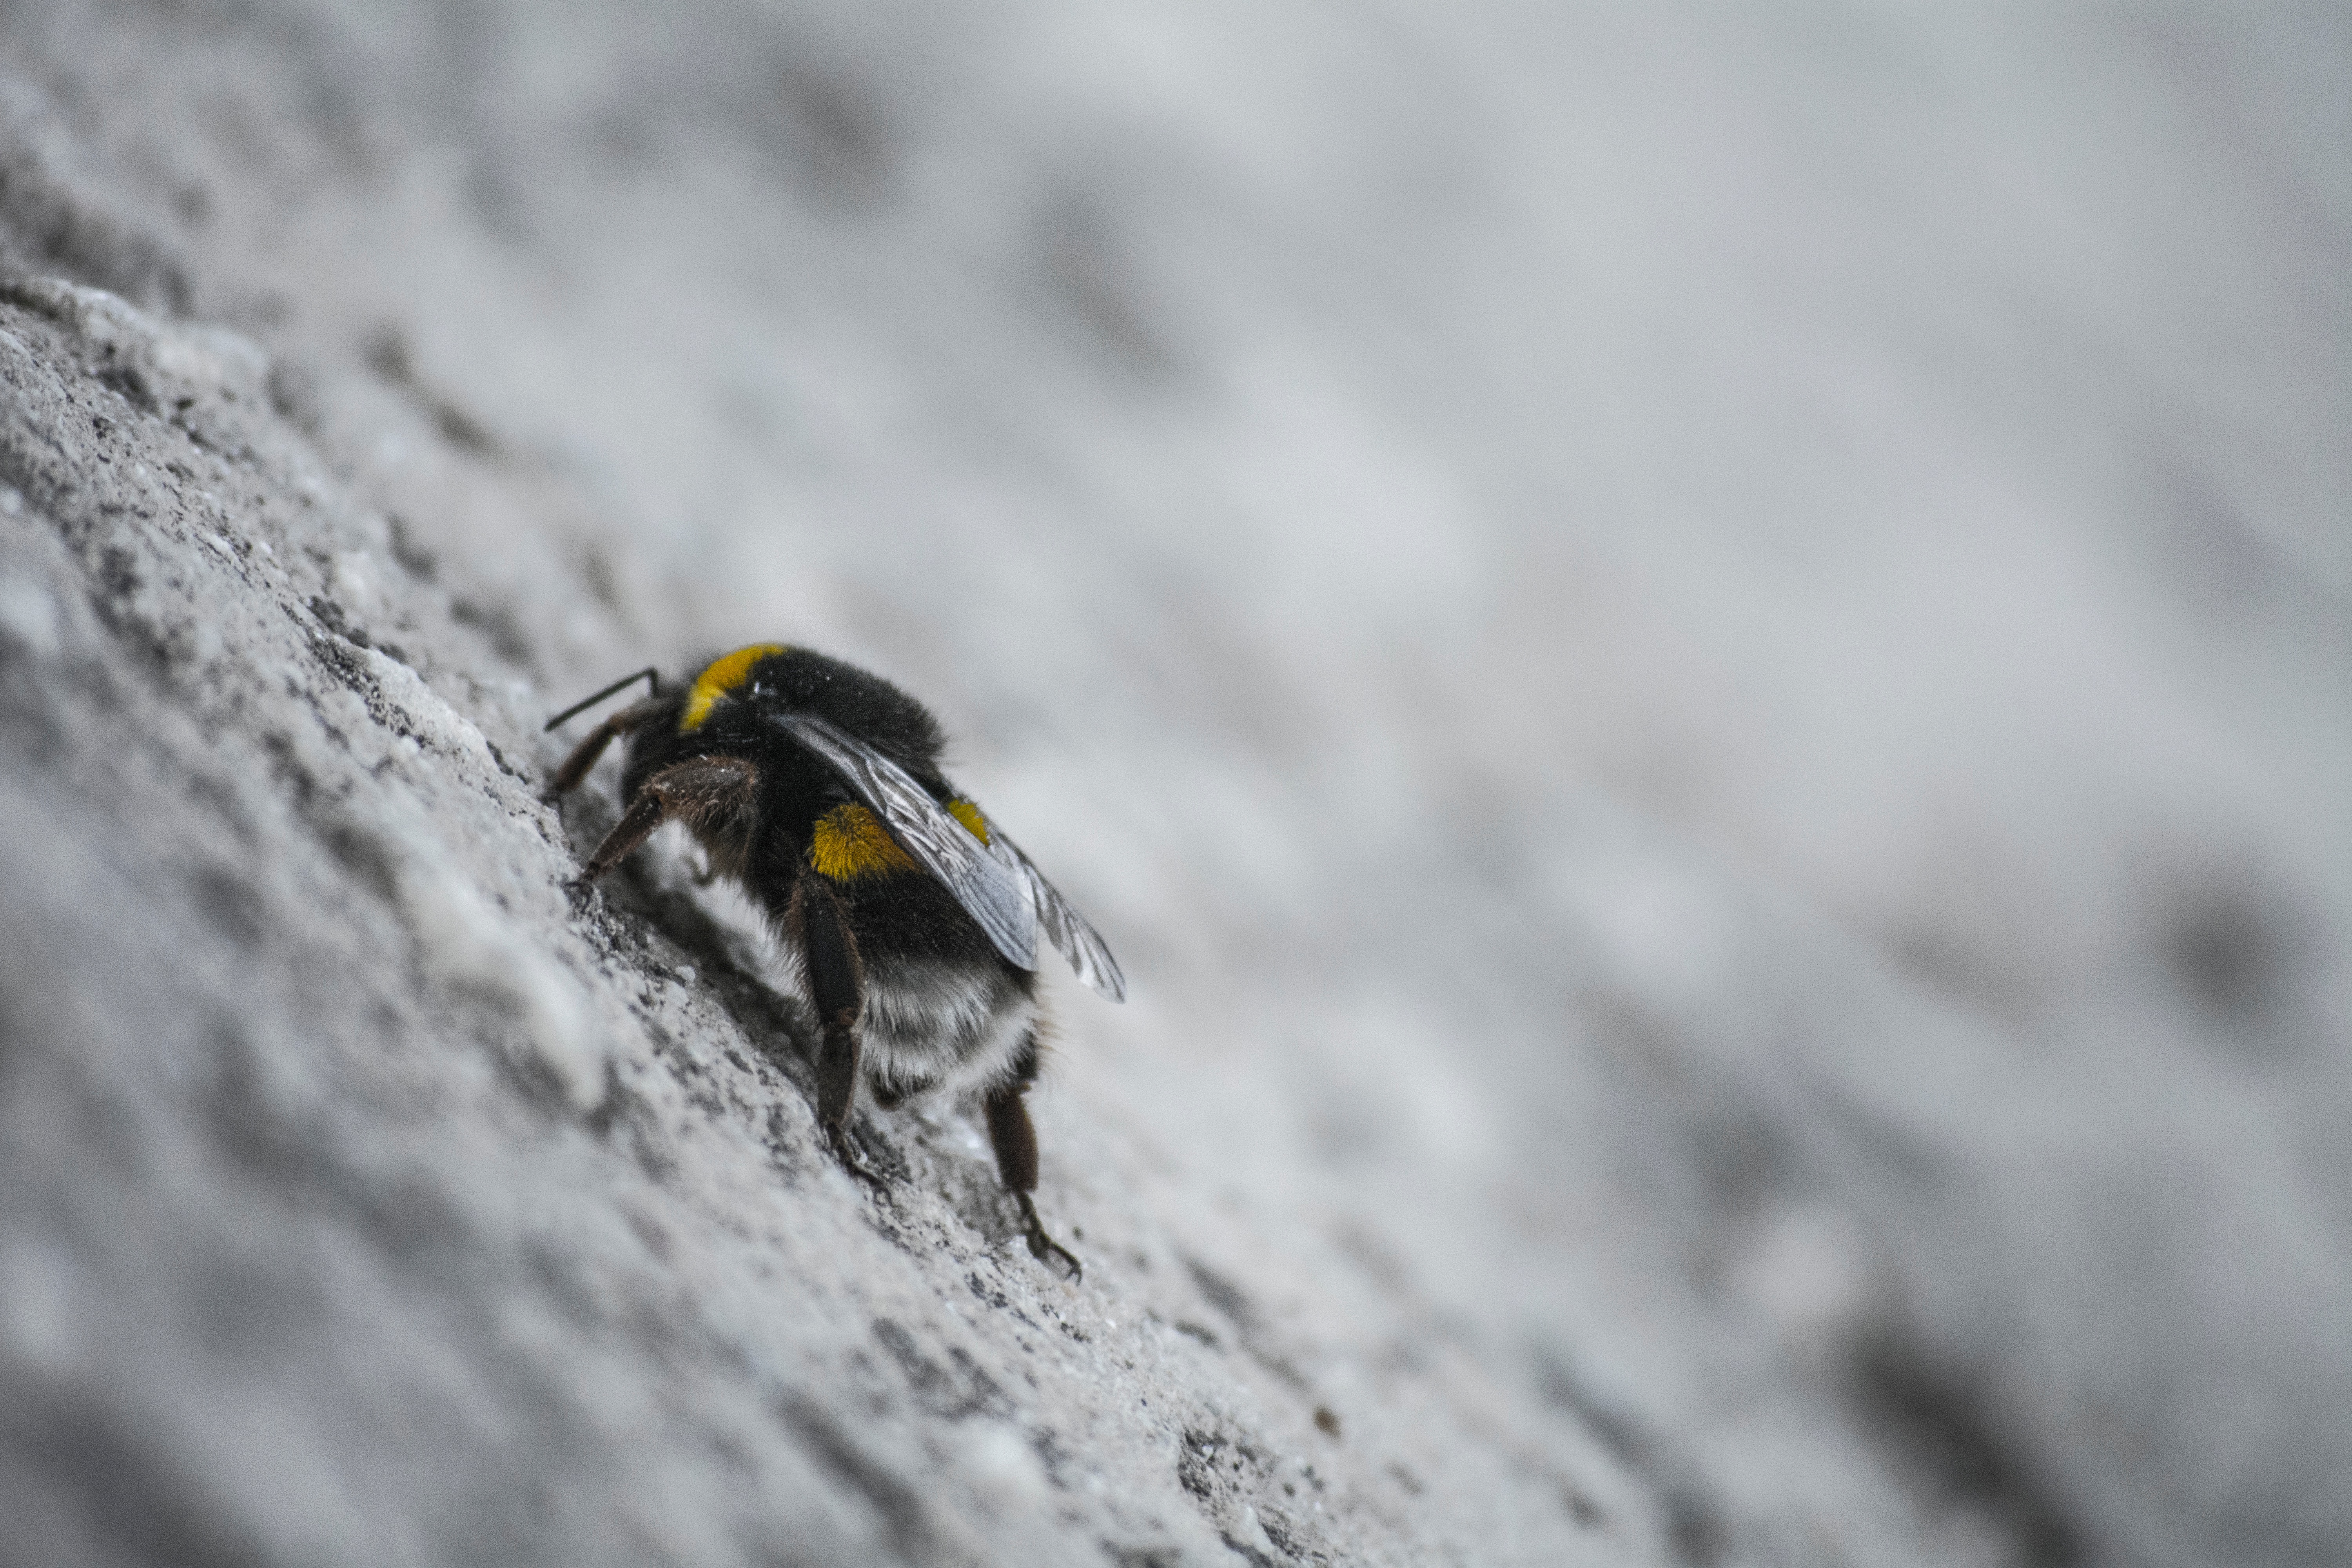
extreme sport, fauna, invertebrate, close up, macro photography